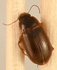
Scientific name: Amara quenseli
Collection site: Onaqui NEON (ONAQ), plot ONAQ_016